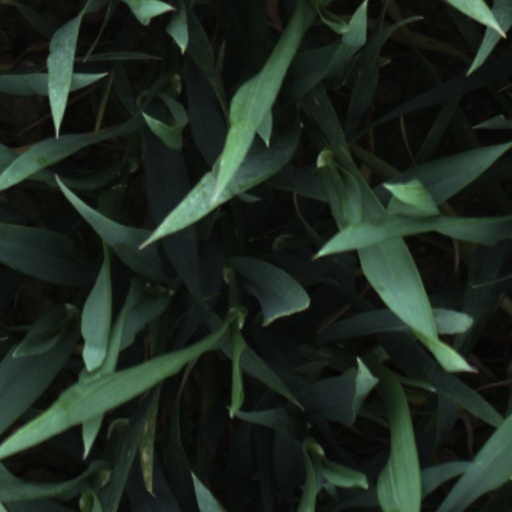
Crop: wheat